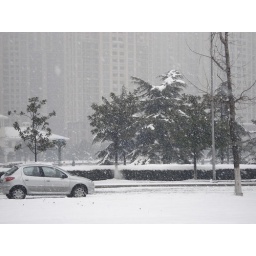
the place near my office building